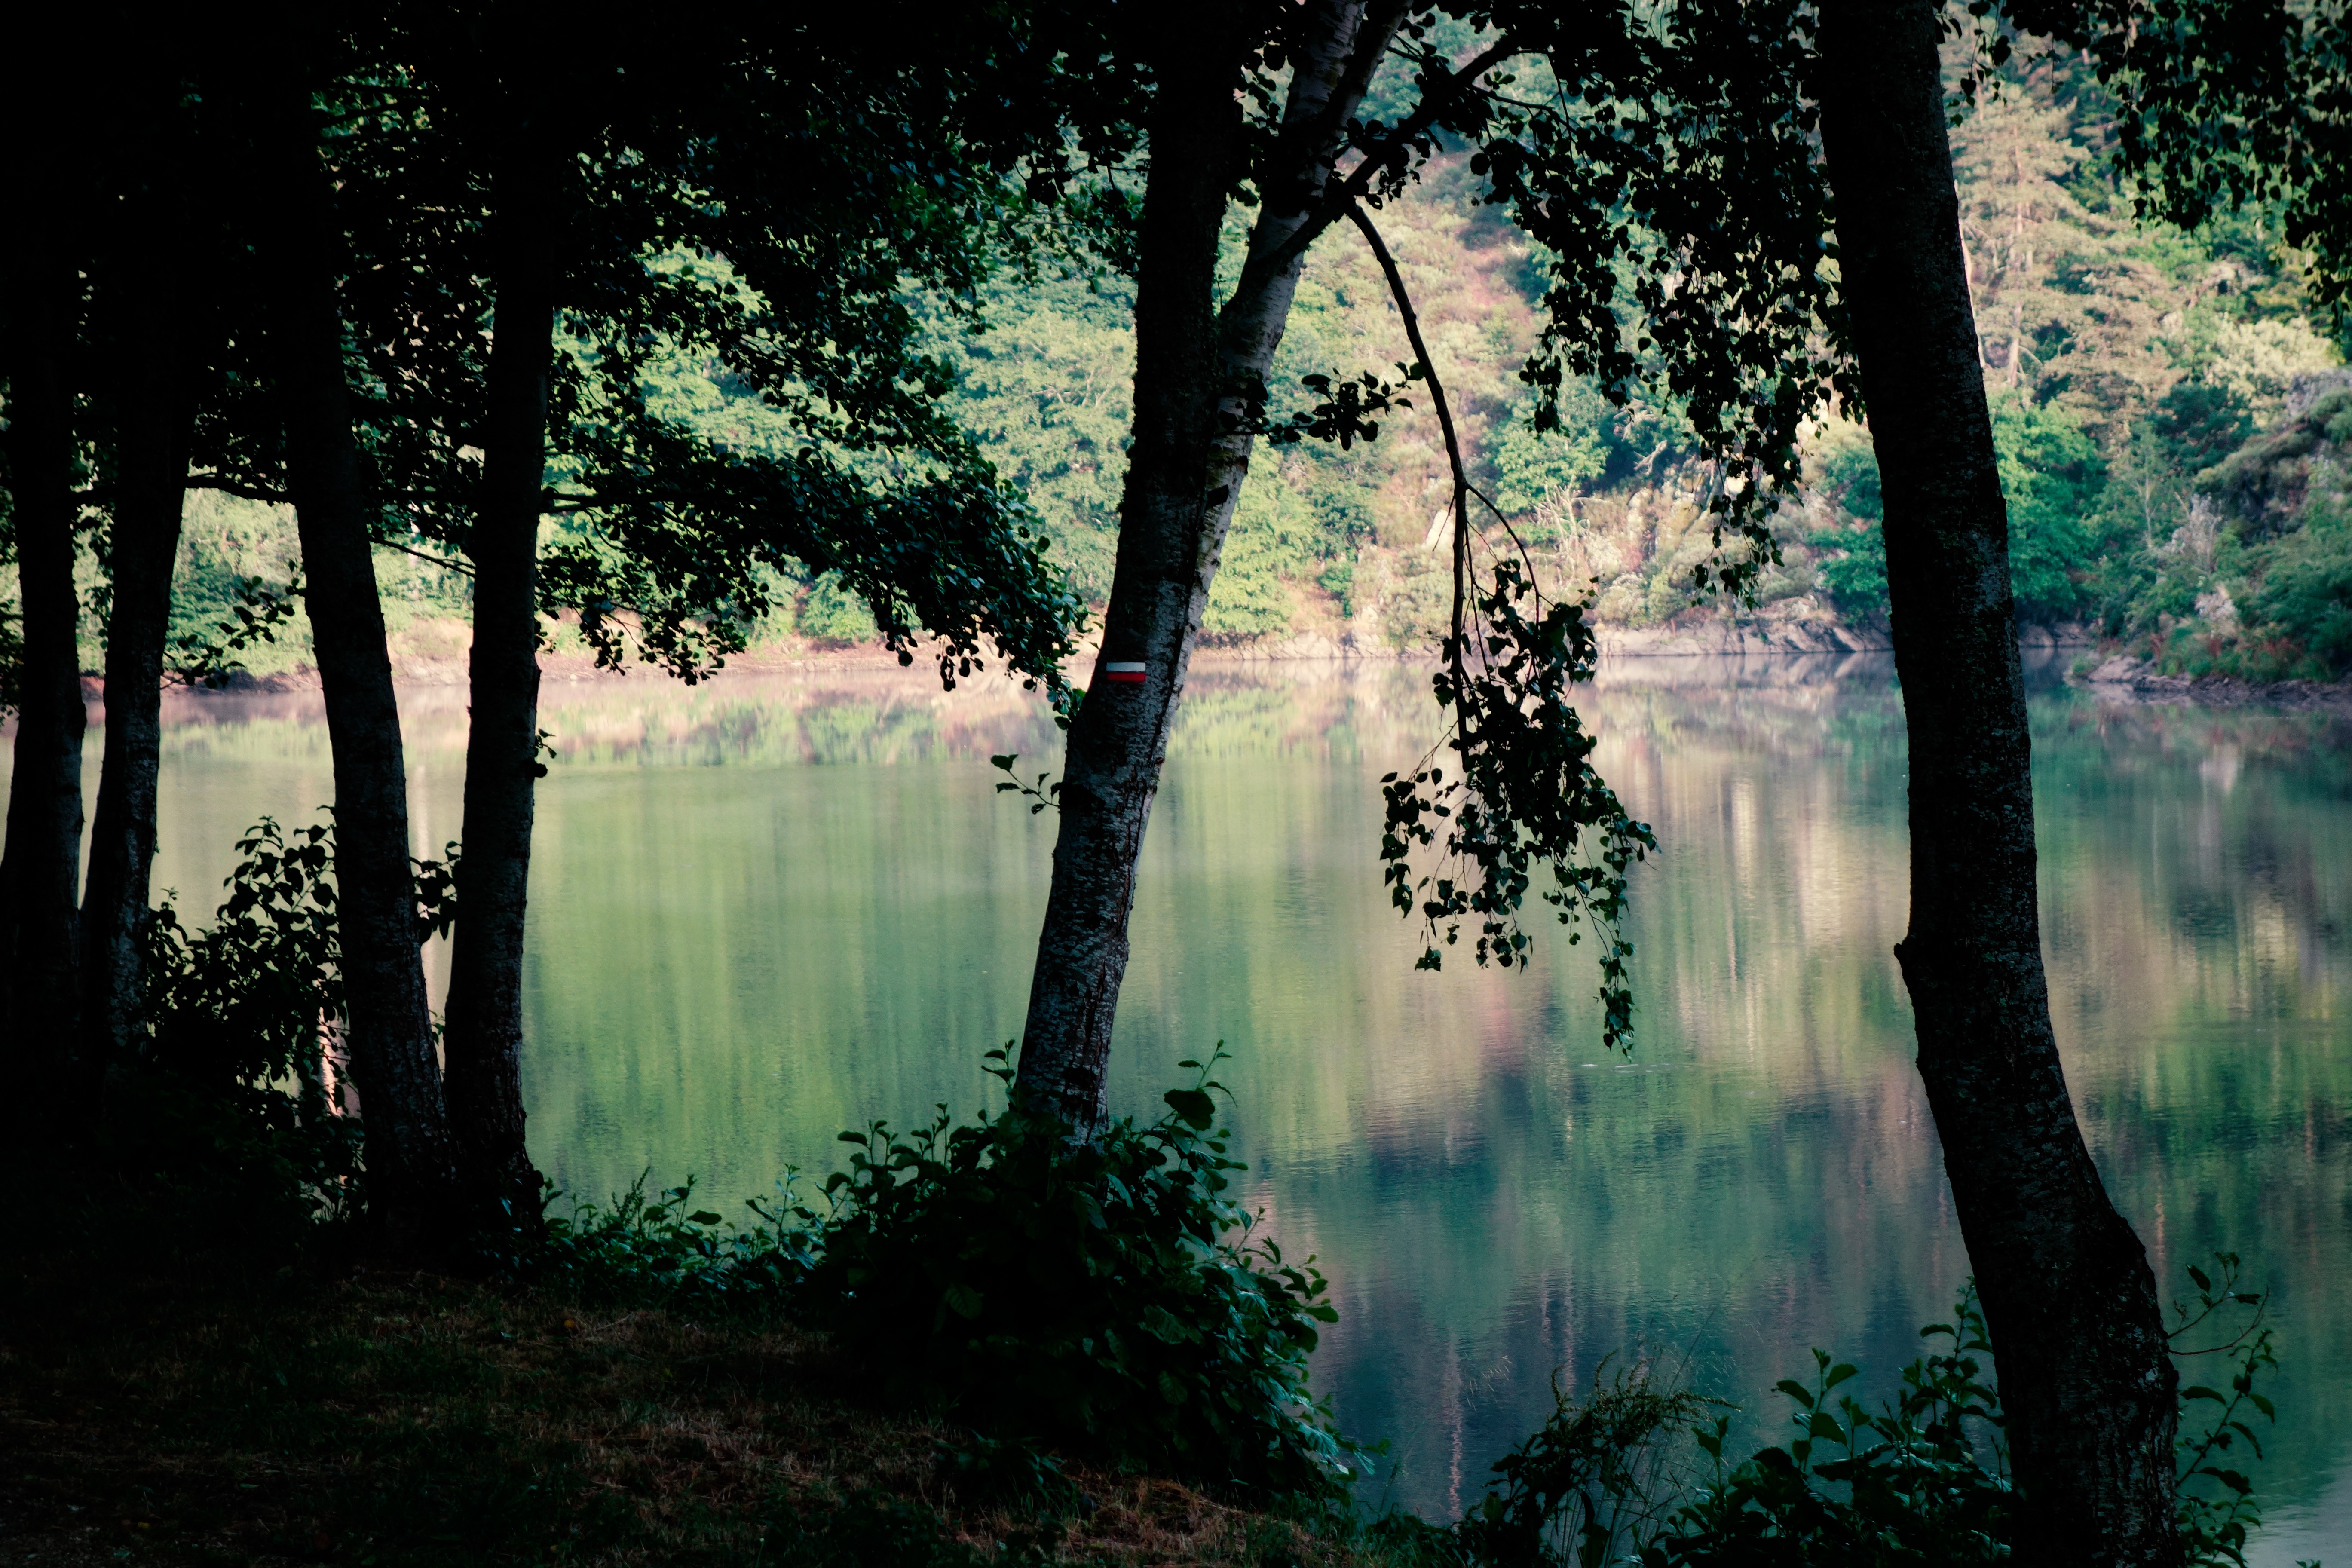
tree, water, nature, forest, light, hiking, sunlight, morning, leaf, flower, lake, atmosphere, idyllic, green, reflection, autumn, romantic, darkness, woodland, habitat, contrasts, mood, waters, idyll, mirroring, morgenstimmung, back light, natural environment, atmospheric phenomenon, woody plant